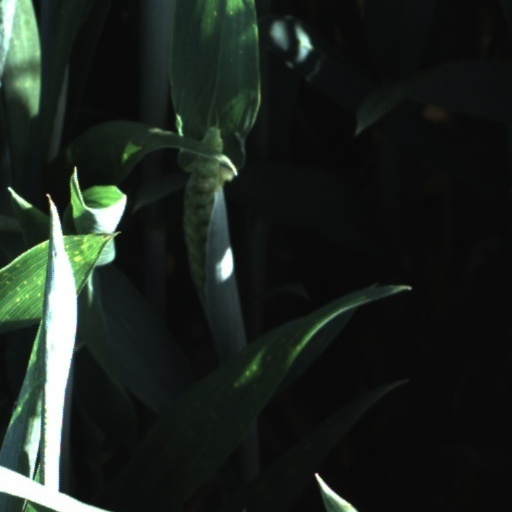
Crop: wheat